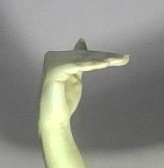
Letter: khaa